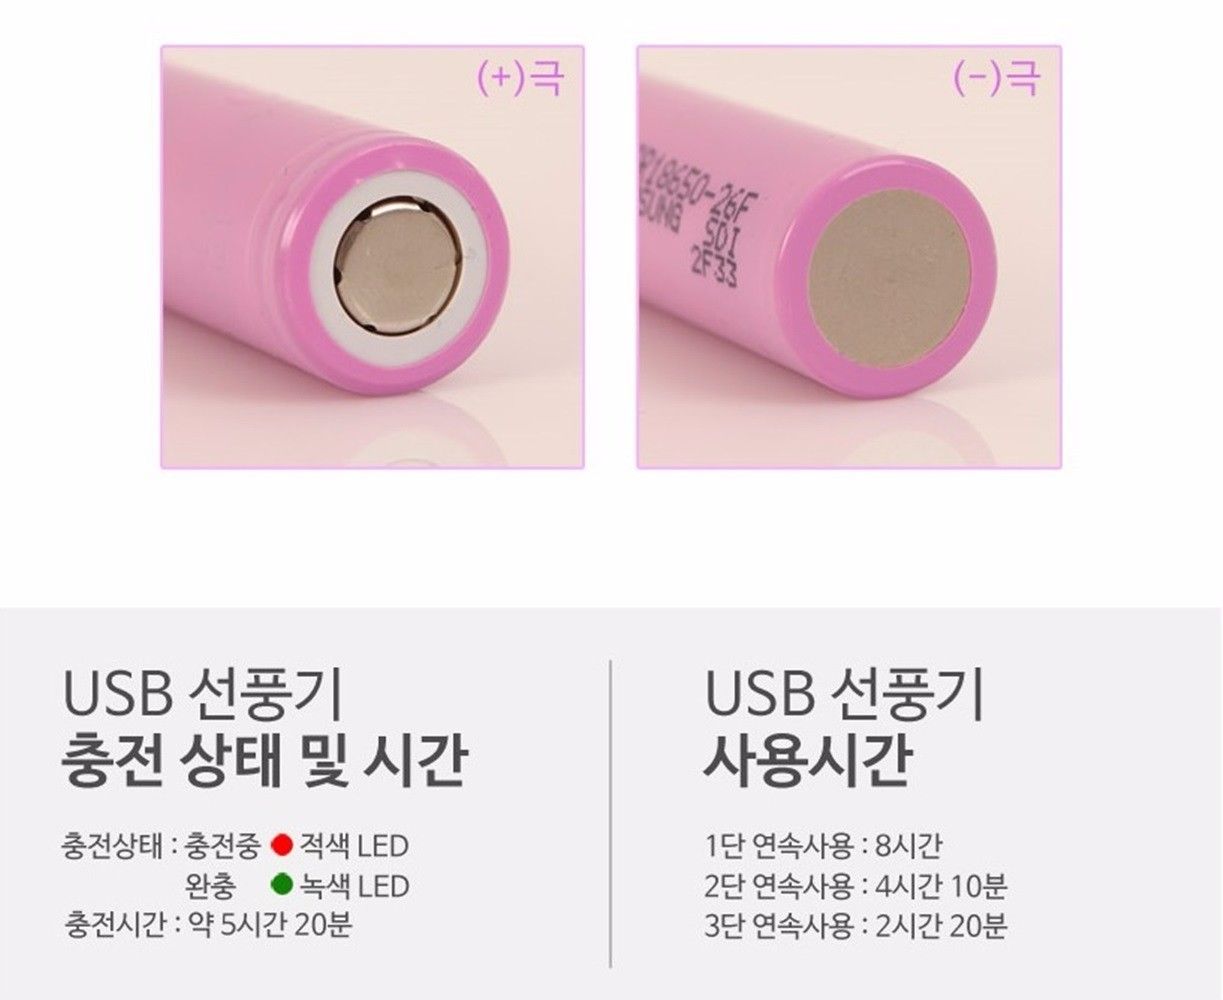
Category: fan